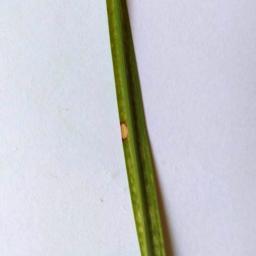
Label: Rice___Leaf_Blast